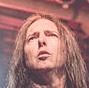
Age: 49